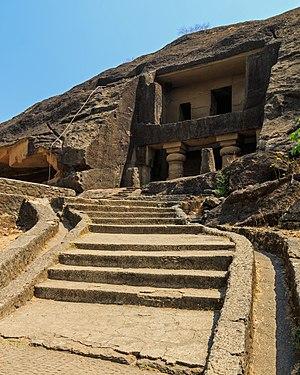
Les grottes de Kanheri se trouvent à l'est de Borivali, à Mumbai, en Inde, au cœur des forêts du Sanjay Gandhi National Park. Ces grottes témoignent de l'influence du bouddhisme sur l'art et la culture indiennes.
Les temples sous roche sont des monuments consacrés établis dans des grottes souterraines creusées dans le roc, ou naturelles. Ces temples souterrains et les temples monolithiques sculptés dans la roche sont une forme de l'architecture et de la construction sous roche ancienne, techniques de construction étroitement liées avec la sculpture dans la pierre. Les plus vastes complexes de temples sous roche créés artificiellement ont vu le jour en Inde, où l'on trouve environ 1 200 ensembles, et dans les régions frontalières en Asie.